The Samples

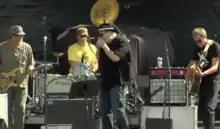
The Samples original lineup at Mile High Music Festival 2010 with (left to right) Sean Kelly, Jeep MacNichol, John Popper, and Charles Hambleton

In 2008, an announcement appeared on The Samples's website indicating that the band was unlikely to continue. However, Kelly resumed playing shows under The Samples name with new members in 2009. The Colorado Rapids Soccer Club's Game Entertainment Dept. reunited the original five-piece lineup for an in-stadium concert on July 4, 2009 as part of the state's largest Independence Day celebration that year, at Dick's Sporting Goods Park. This was followed by the reunited band again playing at the same stadium for the Mile High Music Festival in 2010. The newest lineup played the Denver Day of Rock in 2011 and have continued to tour with many more dates planned for the future.